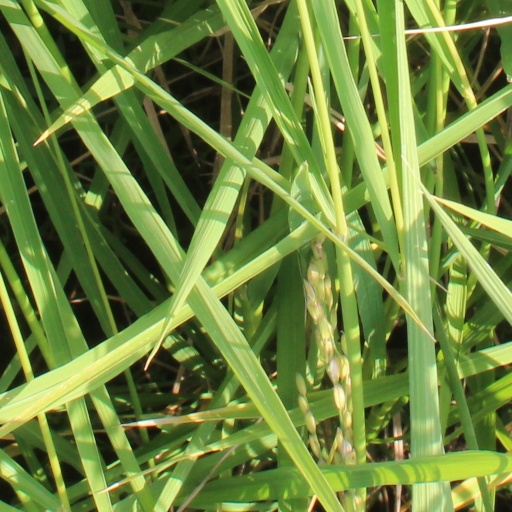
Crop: rice